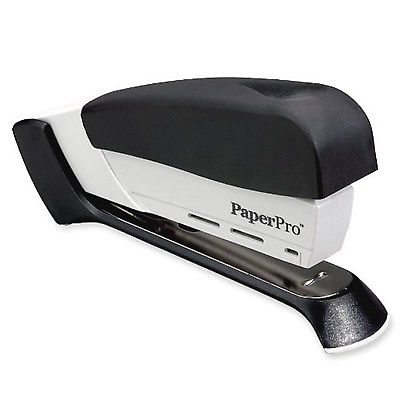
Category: stapler